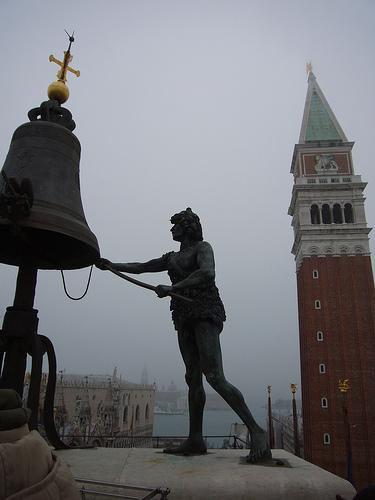
Weather: foggy or hazy